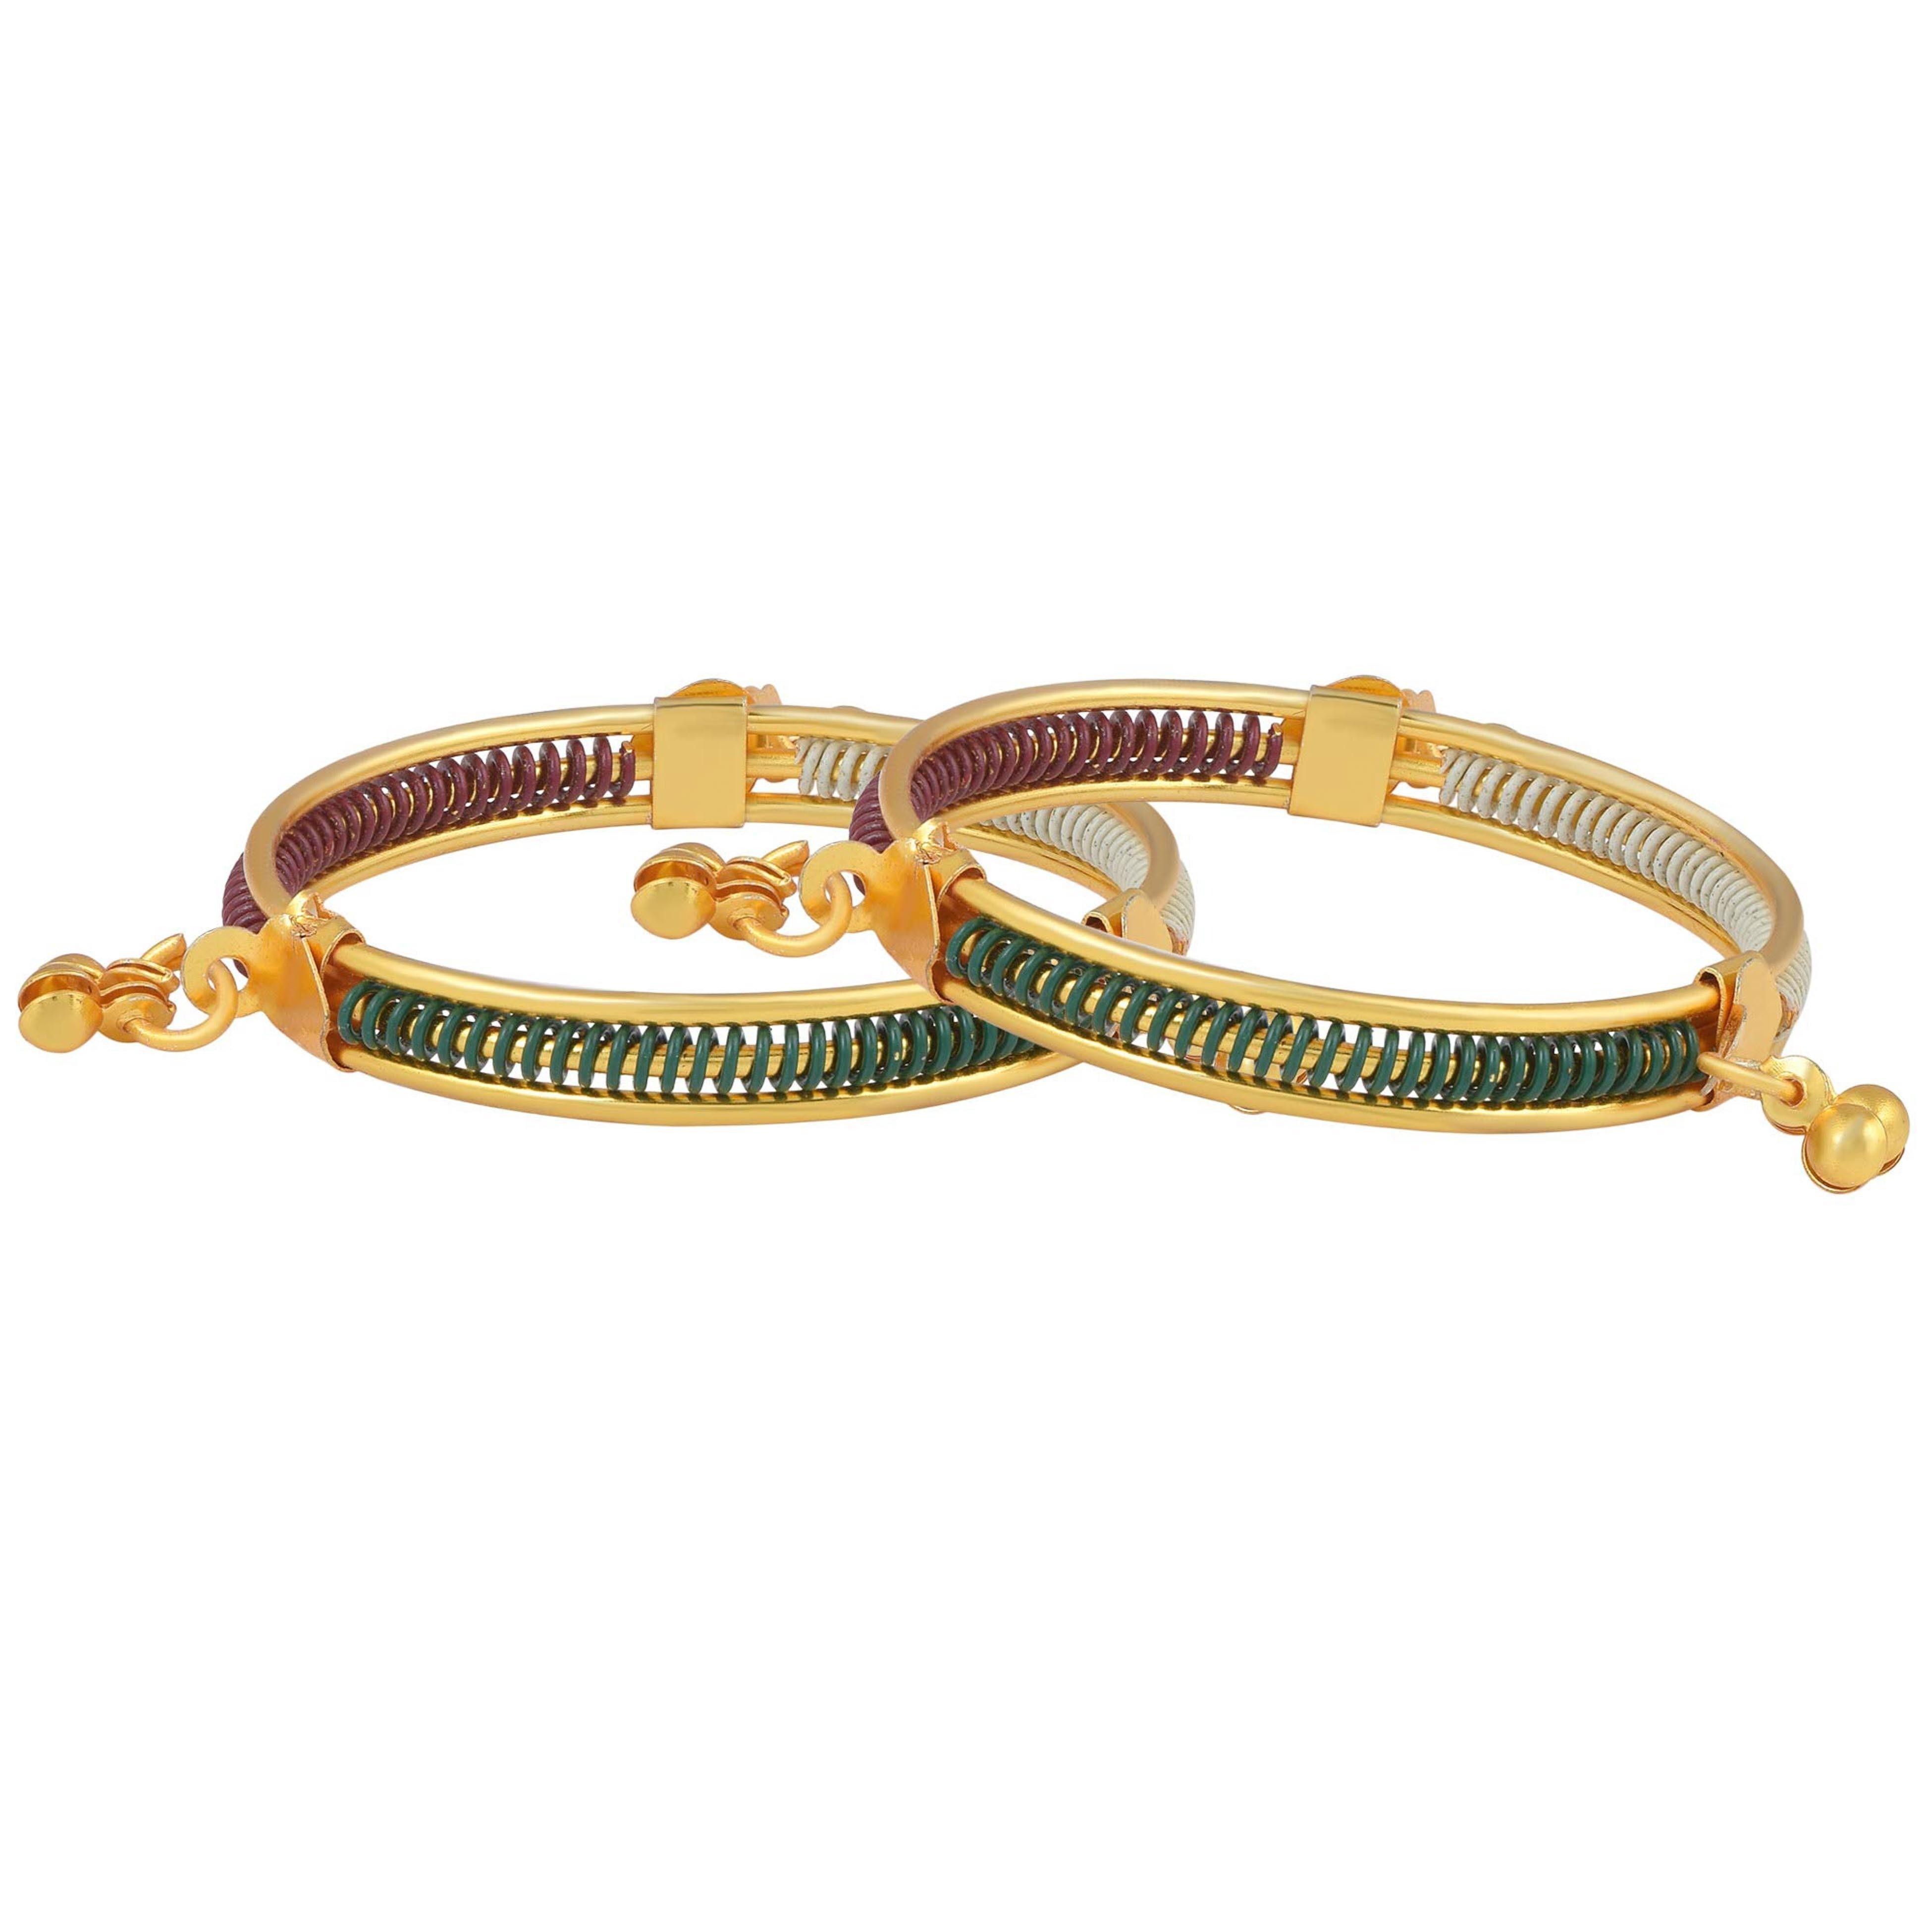
ZUMRUT MAKING YOU A STYLE SENSATION Gold Plated Traditional Kids Bangle Bracelet with Gold Ghungroo Nazariya for Unisex Babies New Born Baby Child Kids Jewellery Set of 2 (1 Pair) Borns (0-2yrs)
Type: Bracelets & Bangles
Brand: ZUMRUT MAKING YOU A STYLE SENSATION
Price: Rs. 499
Tradionally Used This Gold Plated Brass Plain Bangle For New Born Babies And Is Believed To Protect The Babies From Evil eyes. Designed for kids, these are rich looking, elegantly crafted wrist nazaria for new born kids. Extra smooth finish with no sharp edges keeping safety of kids in mind. These also act as anklets for new born baby girls. Stylish unisex patterns, Modern and neutral colors for both boys and girls. 100%Skin Safe, Anti-allergy, Anti-rashes special Brass alloy, double strand super smooth Band, to fit all wrists.Tradionally Used This Gold Plated Brass Plain Bangle For New Born Babies And Is Believed To Protect The Babies From Evil eyes. Designed for kids, these are rich looking, elegantly crafted wrist nazaria for new born kids. Extra smooth finish with no sharp edges keeping safety of kids in mind. These also act as anklets for new born baby girls. Stylish unisex patterns, Modern and neutral colors for both boys and girls. 100%Skin Safe, Anti-allergy, Anti-rashes special Brass alloy, double strand super smooth Band, to fit all wrists.Tradionally Used This Gold Plated Brass Plain Bangle For New Born Babies And Is Believed To Protect The Babies From Evil eyes. Designed for kids, these are rich looking, elegantly crafted wrist nazaria for new born kids. Extra smooth finish with no sharp edges keeping safety of kids in mind. These also act as anklets for new born baby girls. Stylish unisex patterns, Modern and neutral colors for both boys and girls. 100%Skin Safe, Anti-allergy, Anti-rashes special Brass alloy, double strand super smooth Band, to fit all wrists.Tradionally Used This Gold Plated Brass Plain Bangle For New Born Babies And Is Believed To Protect The Babies From Evil eyes. Designed for kids, these are rich looking, elegantly crafted wrist nazaria for new born kids. Extra smooth finish with no sharp edges keeping safety of kids in mind. These also act as anklets for new born baby girls. Stylish unisex patterns, Modern and neutral colors for both boys and girls. 100%Skin Safe, Anti-allergy, Anti-rashes special Brass alloy, double strand super smooth Band, to fit all wrists. Tradionally Used This Gold Plated Brass Plain Bangle For New Born Babies And Is Believed To Protect The Babies From Evil eyes. Designed for kids, these are rich looking, elegantly crafted wrist nazaria for new born kids. Extra smooth finish with no sharp edges keeping safety of kids in mind. These also act as anklets for new born baby girls. Stylish unisex patterns, Modern and neutral colors for both boys and girls. 100%Skin Safe, Anti-allergy, Anti-rashes special Brass alloy, double strand super smooth Band, to fit all wrists.
Features: Tradionally Used Gold Plated Brass Plain traditional Bangle For New Born Babies And Is Believed To Protect The Babies From Evil eyes.,2 ( Two ) Pcs. of Silver Baby Nazairya Kada / Bangle Stay As It Is, Very Demandable, Light weight, Easy to wear. Perfect for newly borns to (0-2) Years Baby Girl & Baby Boy.,SKIN FRIENDLY - Nickel free and Lead free as per International Standards. Anti-Allergic and Safe for Skin.,MODERN DESIGN - stylish unisex patterns, Modern and neutral colors for both boys and girls.,Search Zumrut in Amazon search bar, for a wide range of Jewellery.